Abatte Barihun

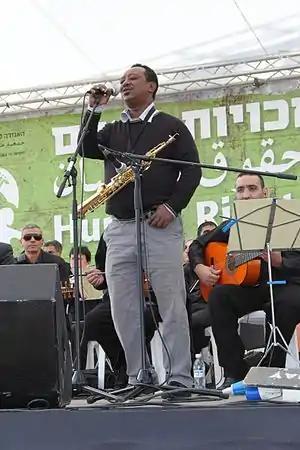
Abatte Barihun collaborating with the Israeli Andalusian Orchestra at the International Human Rights March, Tel Aviv, 2011.

Ariel Zilber has supported Barihun and added him to his concerts since they met. Barihun participated in Zilber's 2005 album Anabel, writing and composing its titular song Anabel. He joined the East West Ensemble to their concert "The Hidden Spirituals" ("מוסיקה מעולמות עליונים"), released as a 2006 album titled "Kabbalah Music - The Hidden Spirituals". Barihun sings the chant Behatito Kadus Kadus on a different arrangement, escorted by the ensemble.